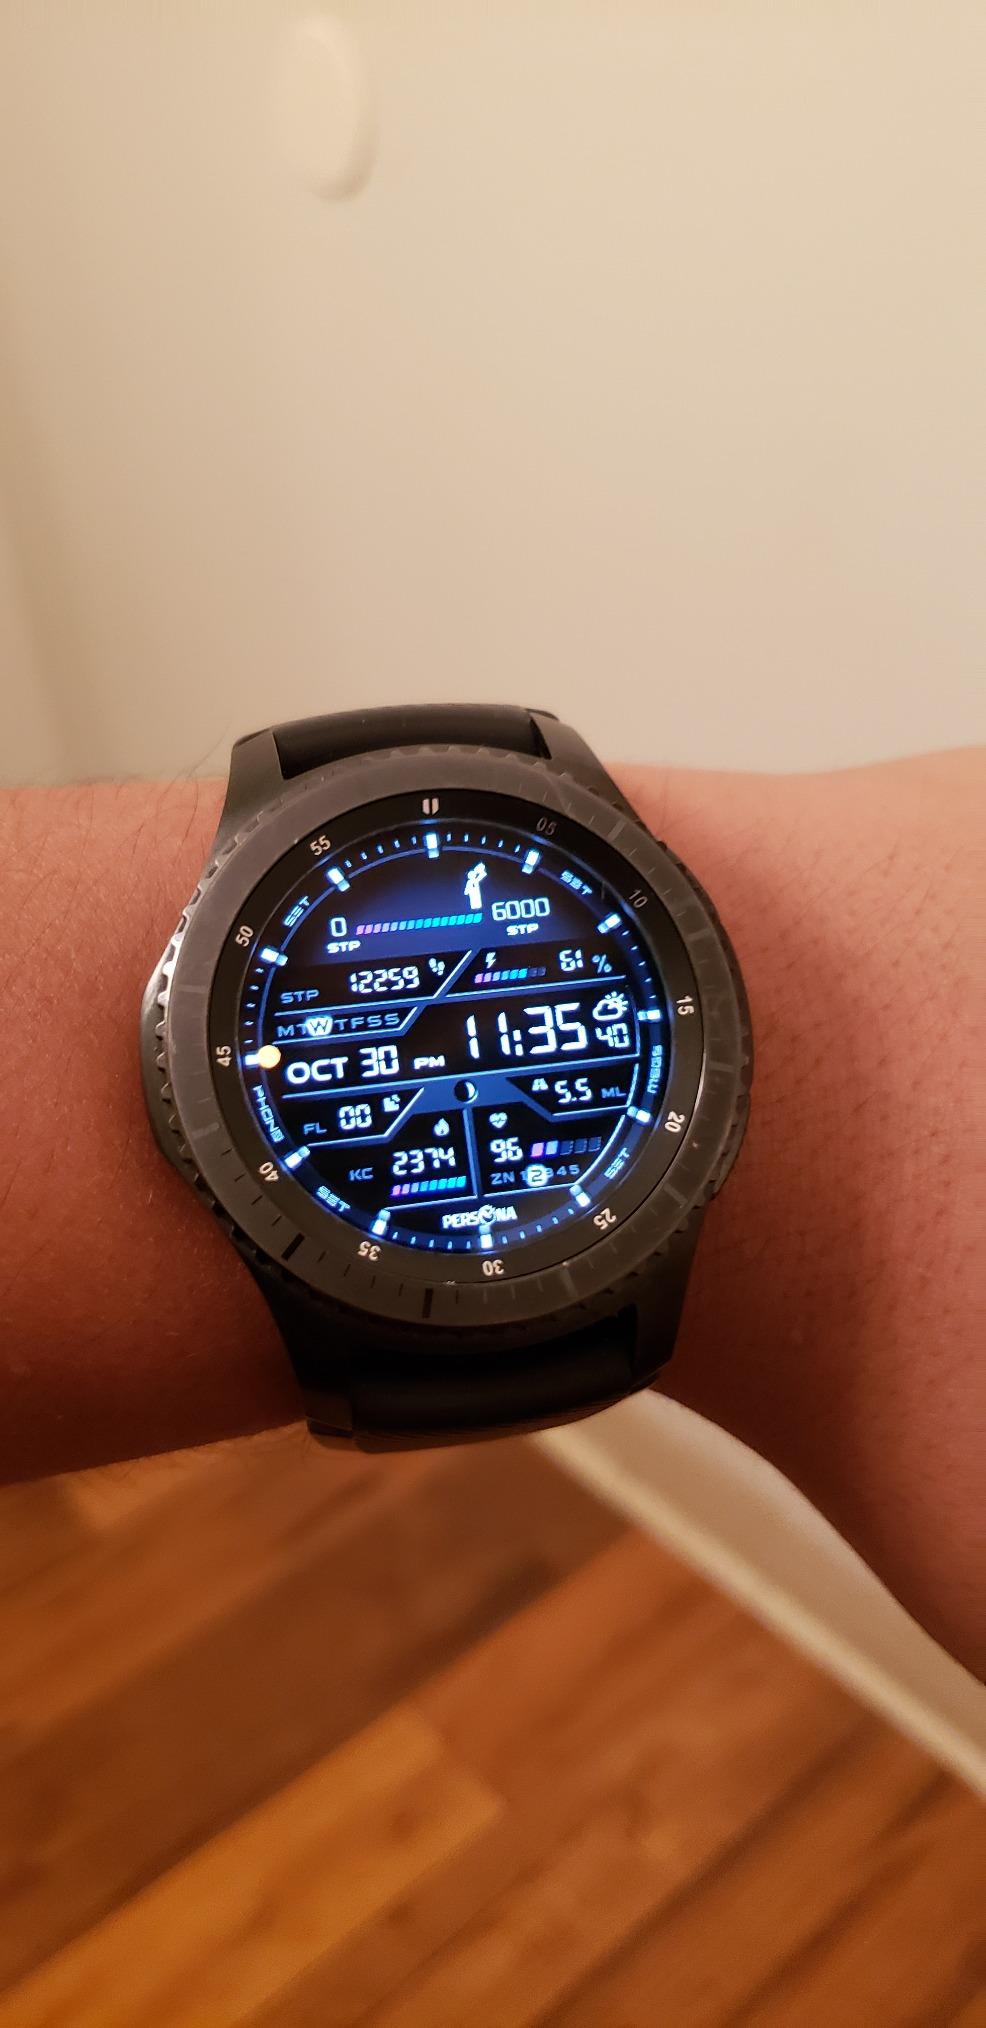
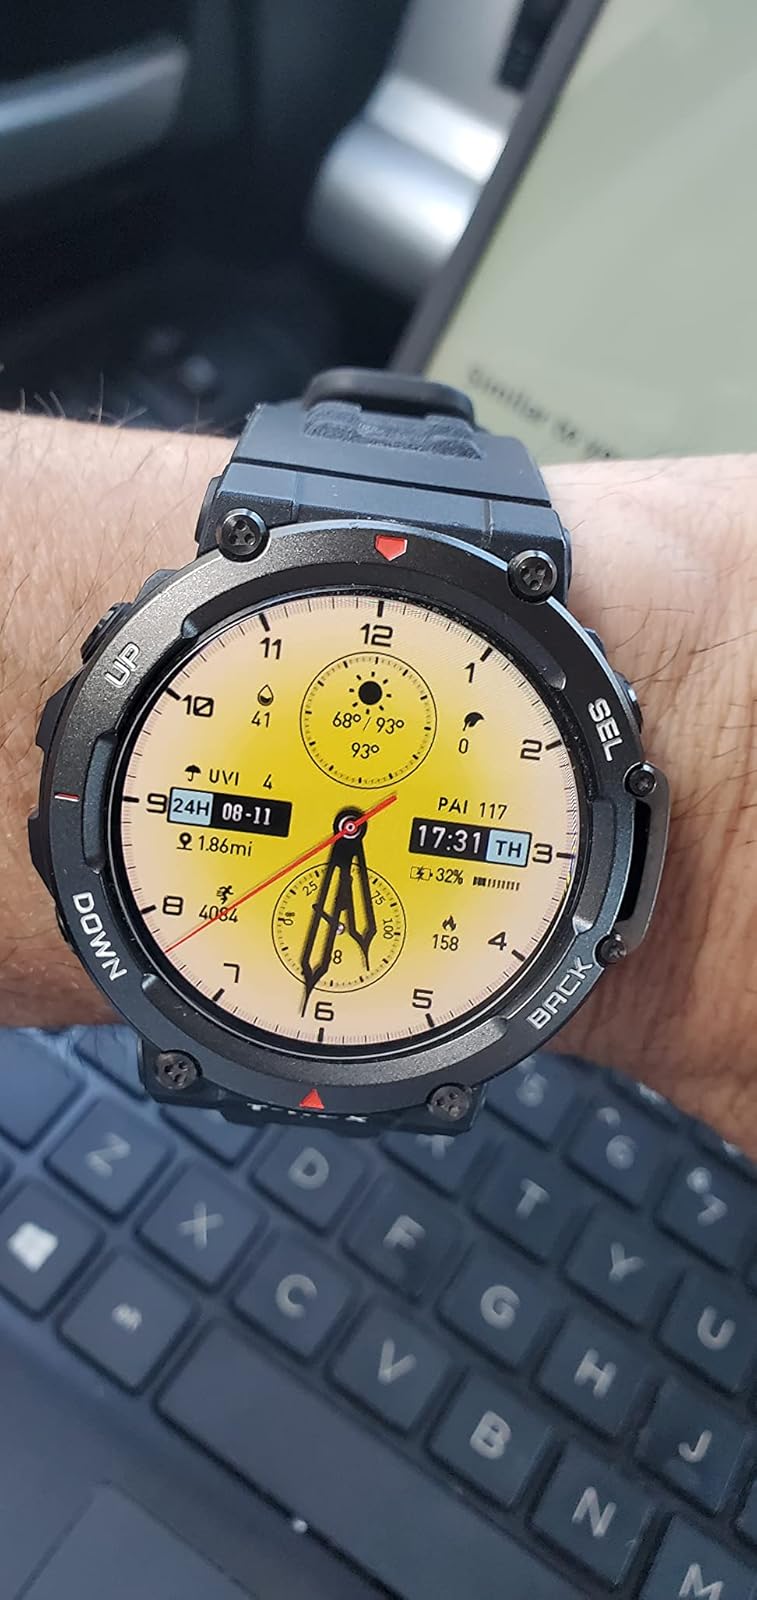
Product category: smartwatch
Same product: no